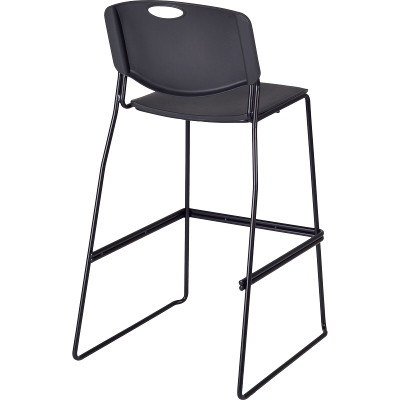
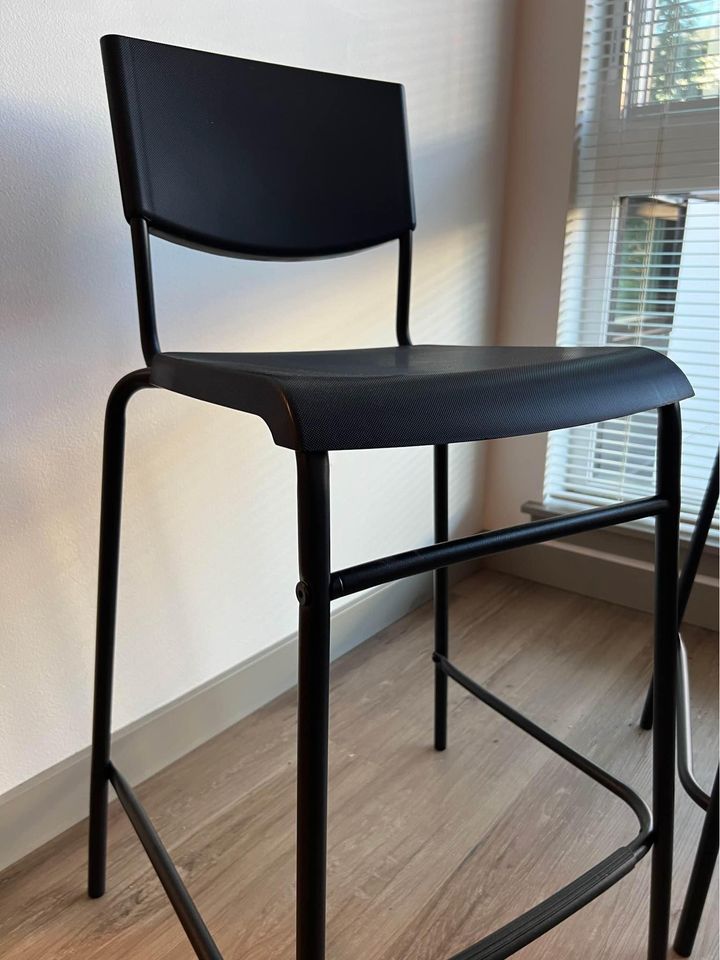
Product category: stool
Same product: no